Taimali

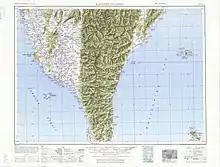
Map of the region including Taimali (labeled as Ta-ma-li ) (1951)

After Taiwan was handed over from Japan to the Republic of China in 1945, its name was modified to Taimali Village (太麻里村).